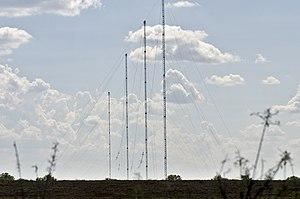
Antennes du Centre de transmissions de la Marine nationale de Rosnay
Le Centre de transmissions de la Marine nationale de Rosnay ou Émetteur HWU est une station d'émission radio en très basse fréquence utilisée par les forces sous-marines de la Marine nationale française pour transmettre des informations et ordres aux sous-marins.